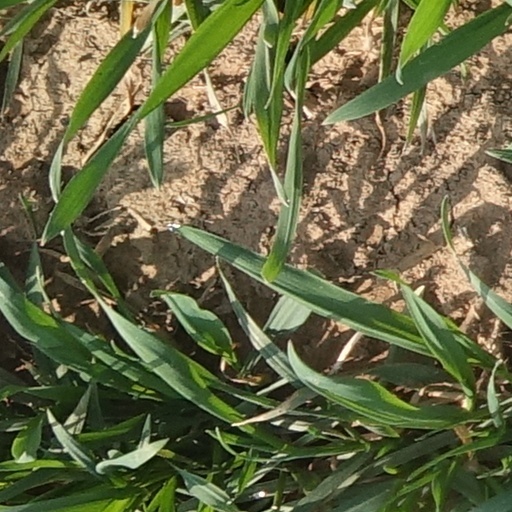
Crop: wheat